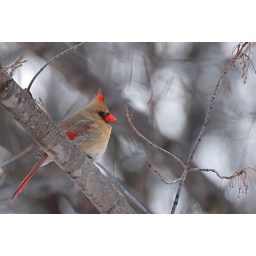
female Cardinal in the tree